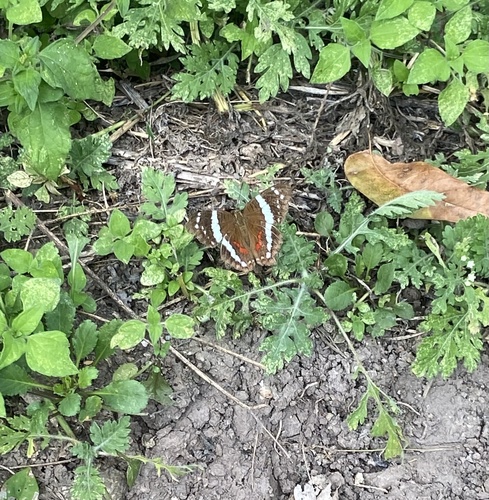
Scientific name: Anartia fatima
Common name: Banded peacock
Family: Nymphalidae
Order: Lepidoptera
Pollinator type: Primary pollinator
Habitat: Open areas and gardens
Geographic range: South America
Conservation status: Least Concern